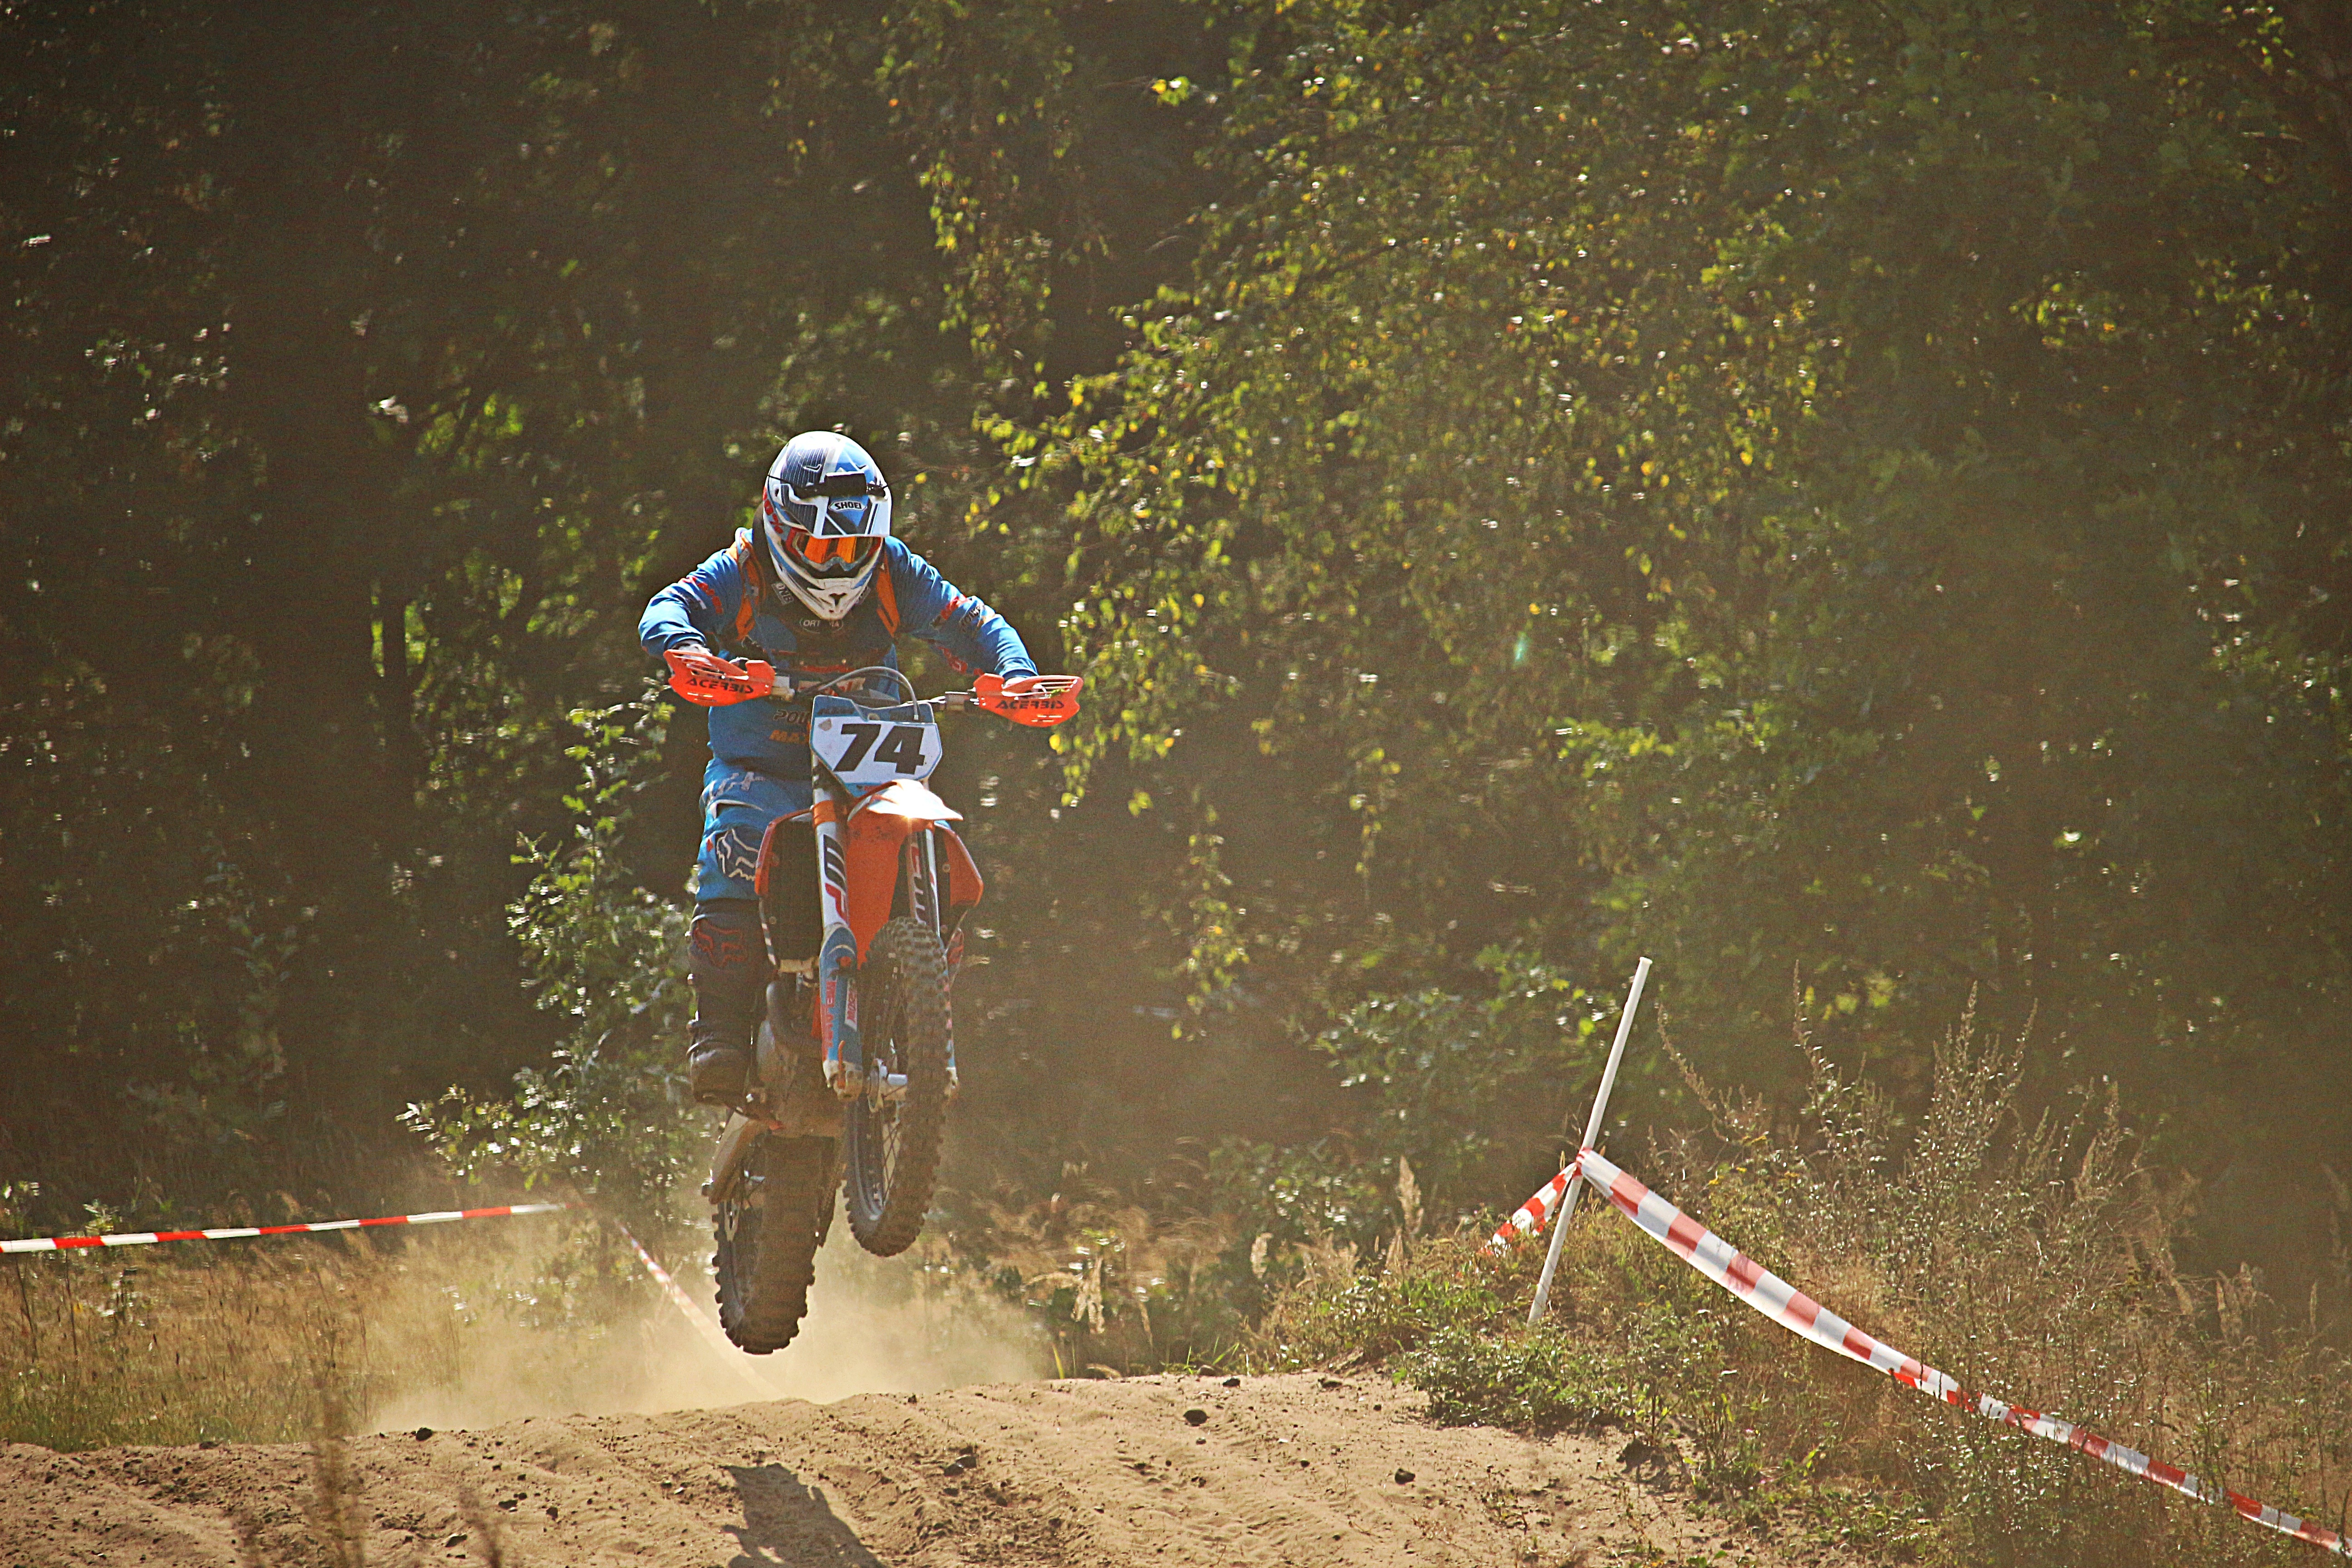
sand, bicycle, vehicle, motorcycle, motocross, soil, dust, cross, extreme sport, mountain bike, race, sports, downhill, racing, motorsport, freeride, enduro, mountain biking, motocross ride, motorcycle sport, motorcycle racing, cycle sport, cyclo cross, bicycle racing, downhill mountain biking